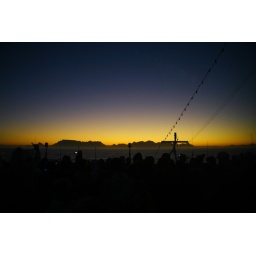
sunrise over table mountain